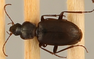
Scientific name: Calathus advena
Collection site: Niwot Ridge Mountain Research Station Site (NIWO), plot NIWO_007